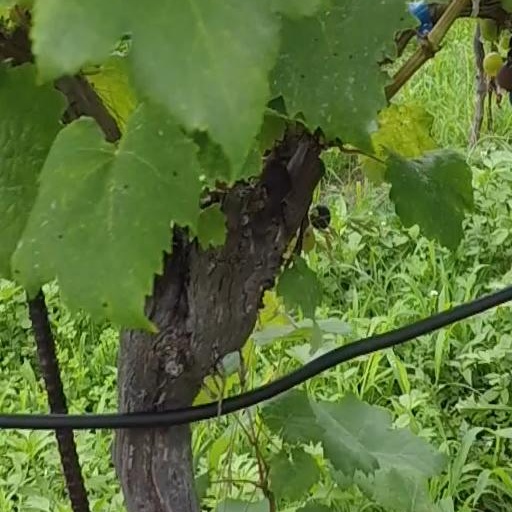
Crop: grape